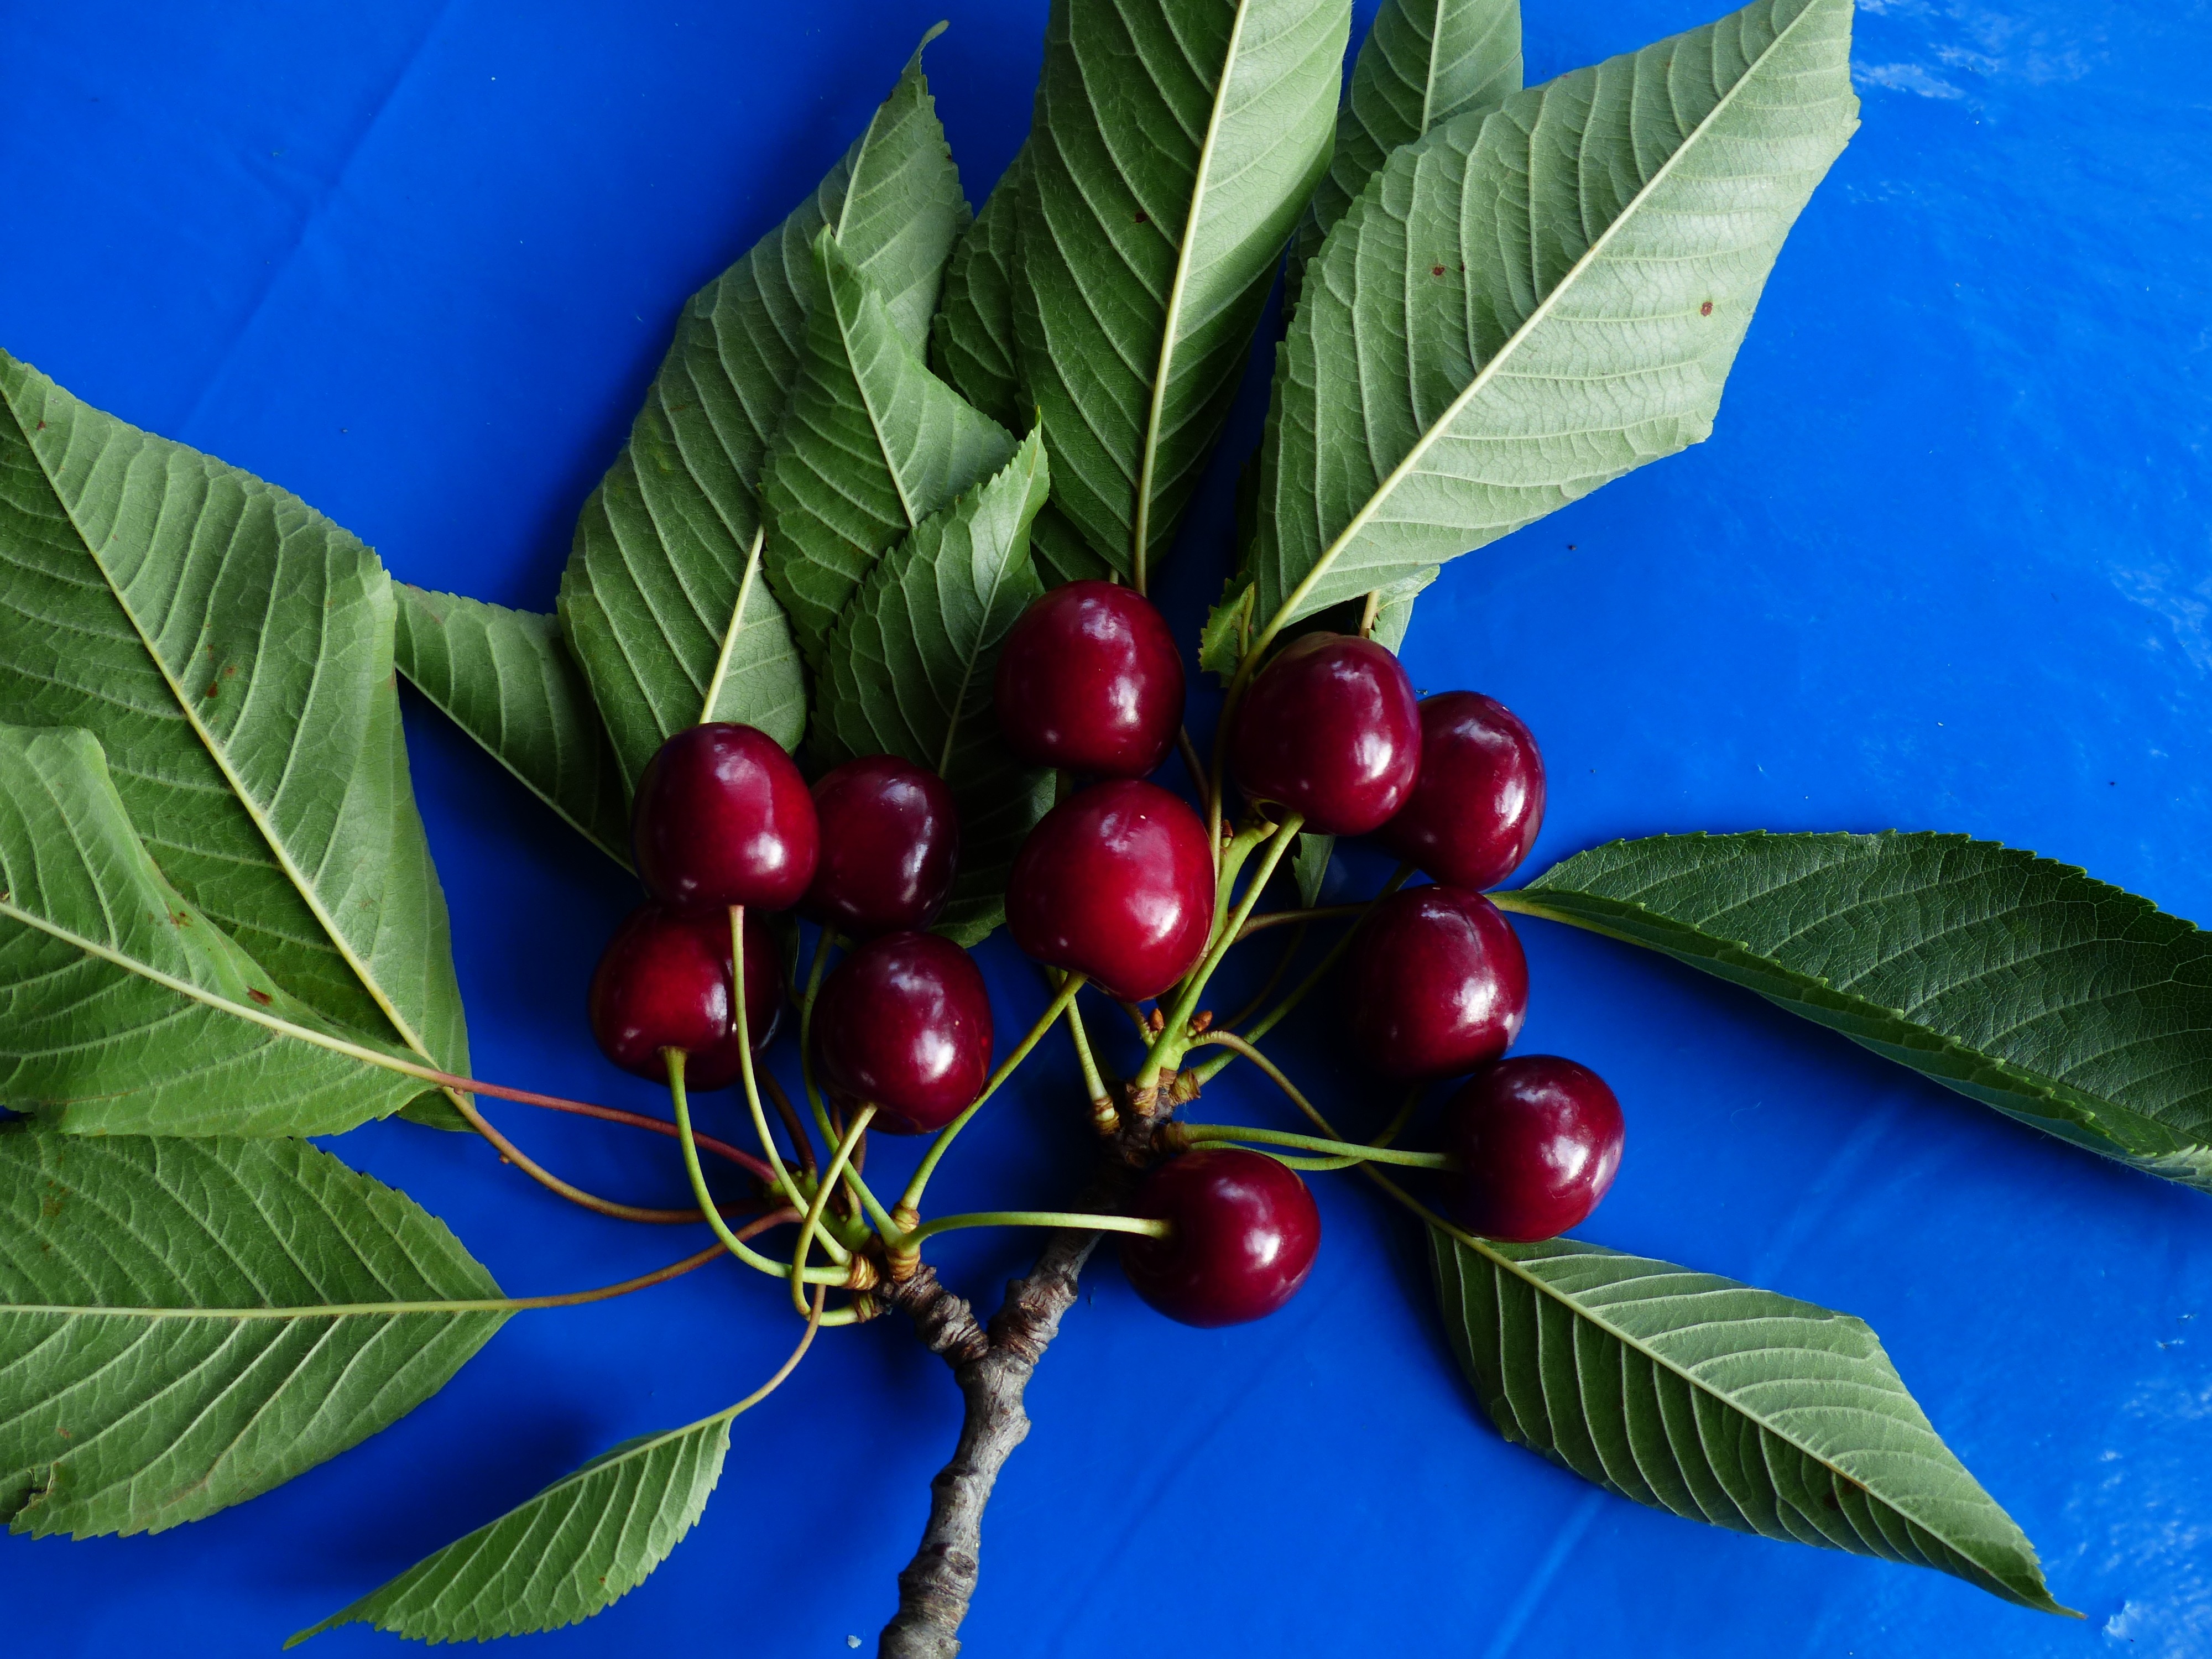
tree, branch, plant, fruit, sweet, leaf, flower, summer, food, red, produce, evergreen, healthy, flora, delicious, leaves, holly, shrub, fruit tree, bing, cherry, flowering plant, fruity, sweet cherry, bird cherry, prunus avium, land plant, aquifoliaceae, aquifoliales